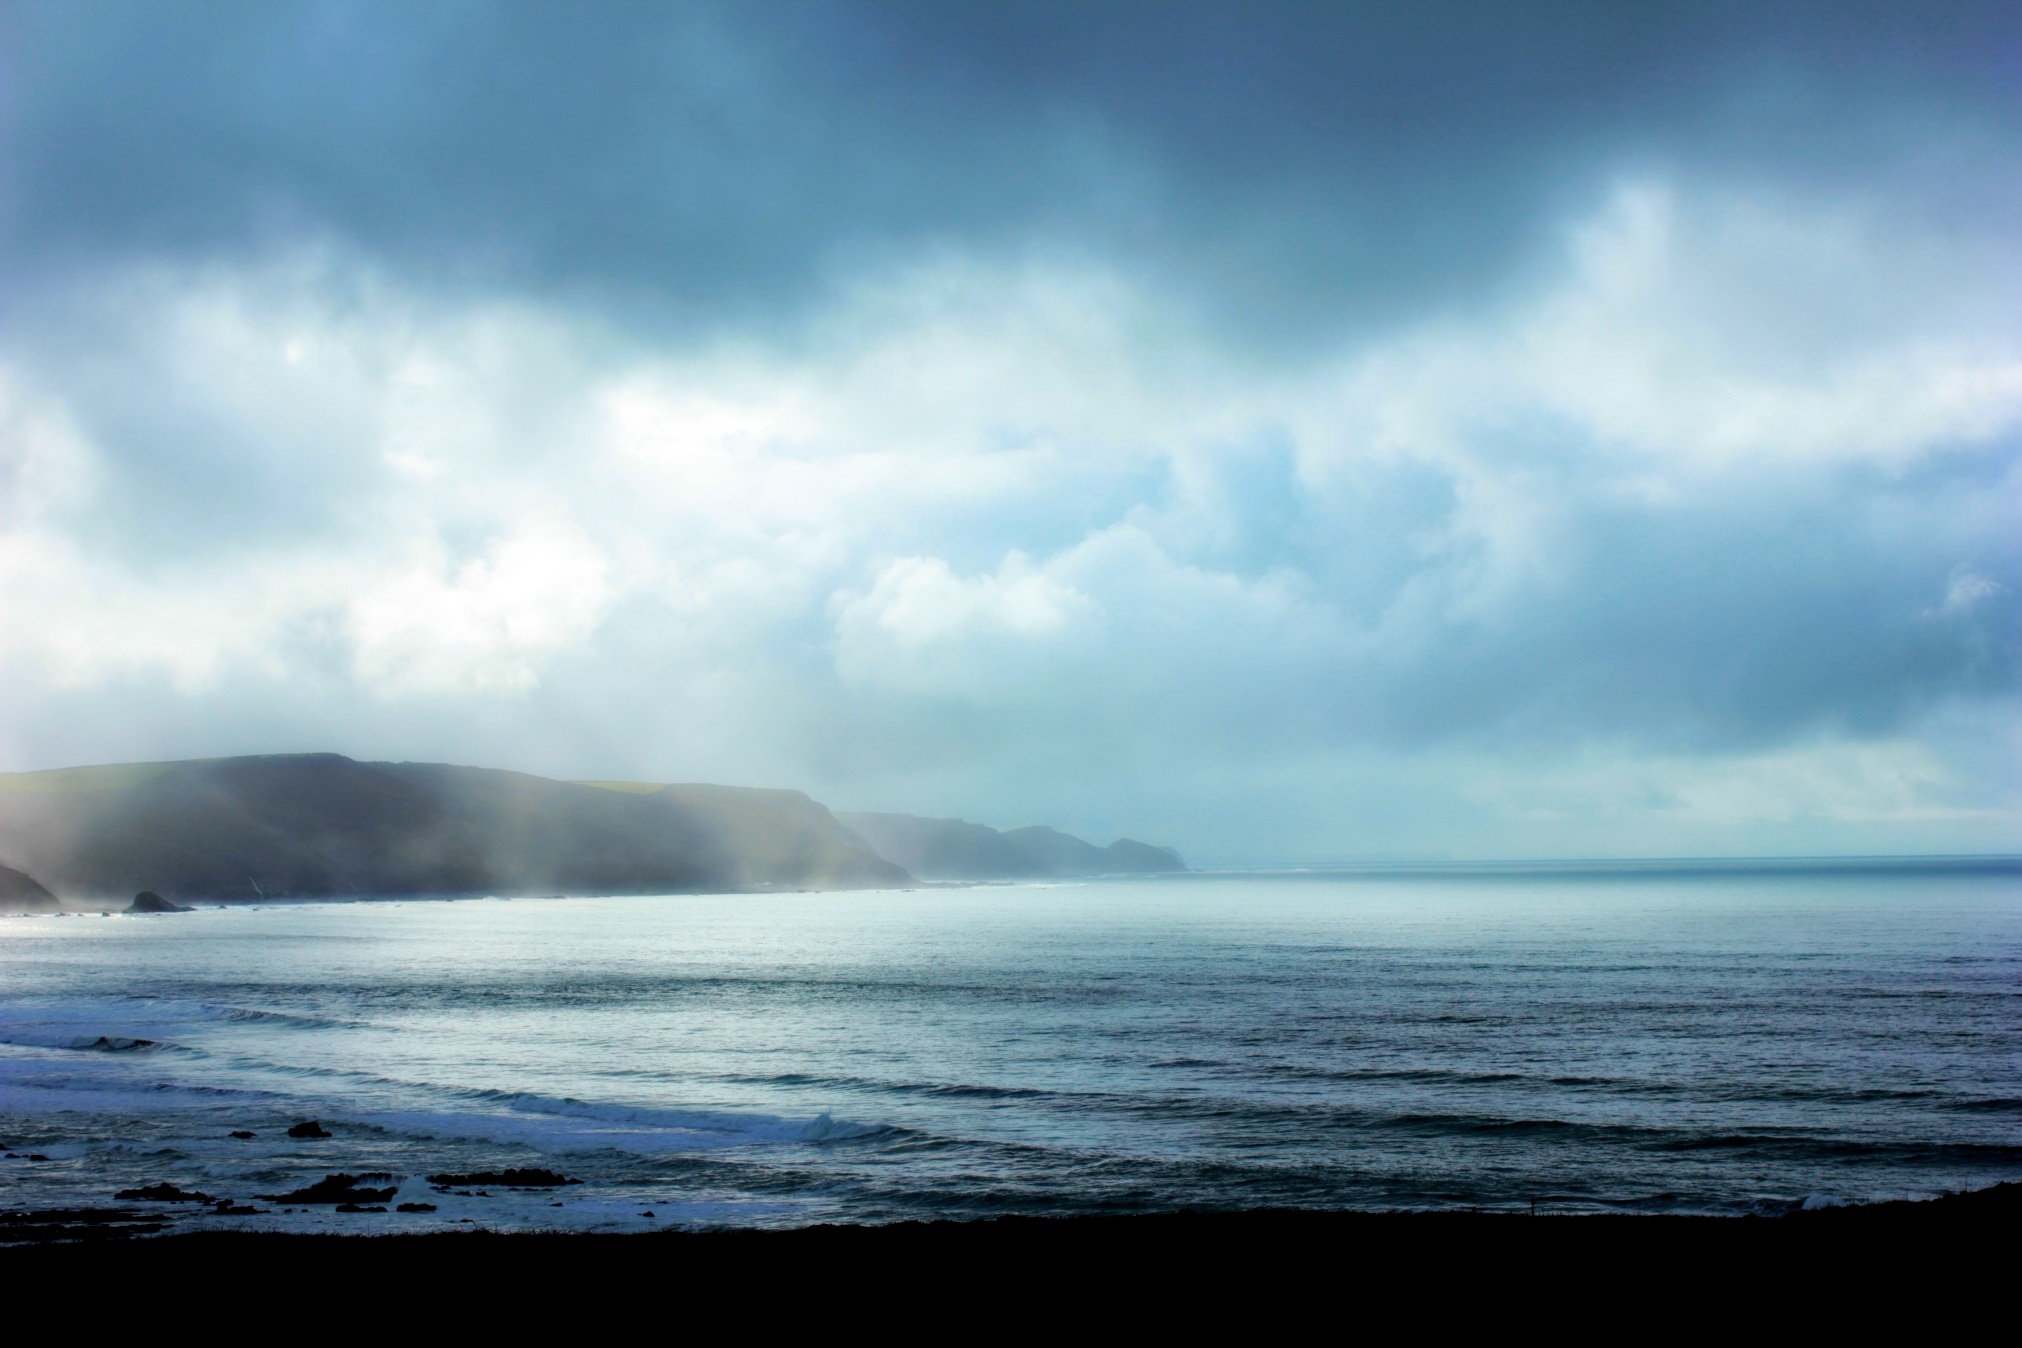
beach, sea, coast, water, nature, ocean, horizon, cloud, sky, sunlight, cloudy, morning, shore, wave, dawn, travel, dark, dusk, weather, bay, blue, gothic, body of water, waves, clouds, misty, british, gloomy, cornwall, united kingdom, meteorological phenomenon, atmospheric phenomenon, wind wave